DTE Electric Company

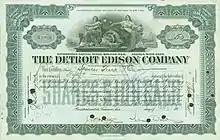
Share of the Detroit Edison Company, issued 15 January 1917

Detroit Edison was part of a large holding company called North American Edison Company. North American's stock had once been one of the twelve component stocks of the May 1896 original Dow Jones Industrial Average. North American Company was broken up by the Securities and Exchange Commission, following the United States Supreme Court decision of April 1, 1946.